Ruth Hanna McCormick

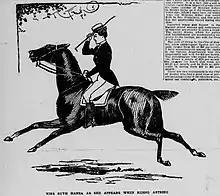
Drawing of Ruth Hanna published in 1896

Hanna's father was a close friend and political ally of Ohio Governor William McKinley, and she would often listen to the pair's political discussions. In 1896, Hanna traveled the country with her father, who was campaigning for then-presidential candidate McKinley while also running his own campaign for the United States Senate. Their stops included Dakota where Hanna stepped in to give a speech for her ill father, and Thomasville, Georgia, where she met her future husband Joseph "Medill" McCormick. Both McKinley and Hanna's father won their races, with Hanna's father earning the nickname "the President Maker".